Cockcroft (crater)

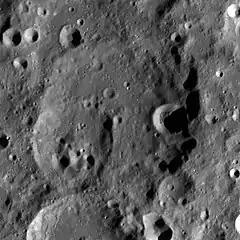
LRO mosaic

Cockcroft is a lunar impact crater that is situated on the far side of the Moon from the Earth, so that it has only been observed and photographed from orbit. It lies to the northeast of the larger crater Fitzgerald, and southeast of Evershed.